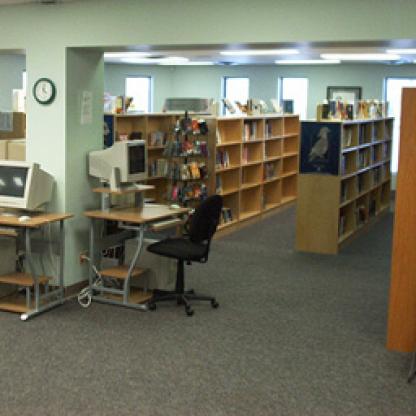
Scene: Indoor